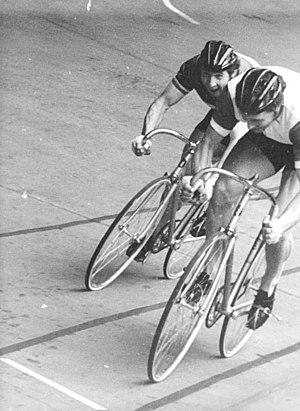
Hans-Jürgen Geschke, né le 7 juillet 1943 à Berlin, est un coureur cycliste est-allemand. Il a notamment été champion du monde de tandem avec Werner Otto en 1969 et 1971, et de vitesse amateurs en 1977. Son fils Simon Geschke est cycliste professionnel depuis 2009.